Lipid-gated ion channels

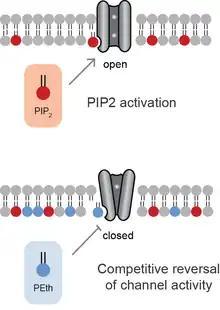
PEth is a phospholipid metabolite of ethanol that builds up in the membrane of nerves and competitively inhibits PIP2 activation of K+ channels.

When an enzyme forms a complex with a channel it is thought to produce ligand near the channel in concentrations that are higher than the ligand in bulk membranes. Theoretical estimates suggest initial concentration of a signaling lipid produced near an ion channel are likely millimolar; however, due to theoretical calculations of lipids diffusion in a membrane, the ligand was thought to diffuse away much to fast to activate a channel. However, Comoglio and colleagues showed experimentally that the enzyme phospholipase D2 bound directly to TREK-1 and produced the PA necessary to activate the channel. The conclusion of Comoglio et al was experimentally confirmed when it was shown that the dissociation constant of PA for TREK-1 is 10 micro molar, a Kd much weaker than the bulk concentration in the membrane. Combined these data show that PA must be local in concentration near 100 micro molar or more, suggesting the diffusion of the lipid is somehow restricted in the membrane.